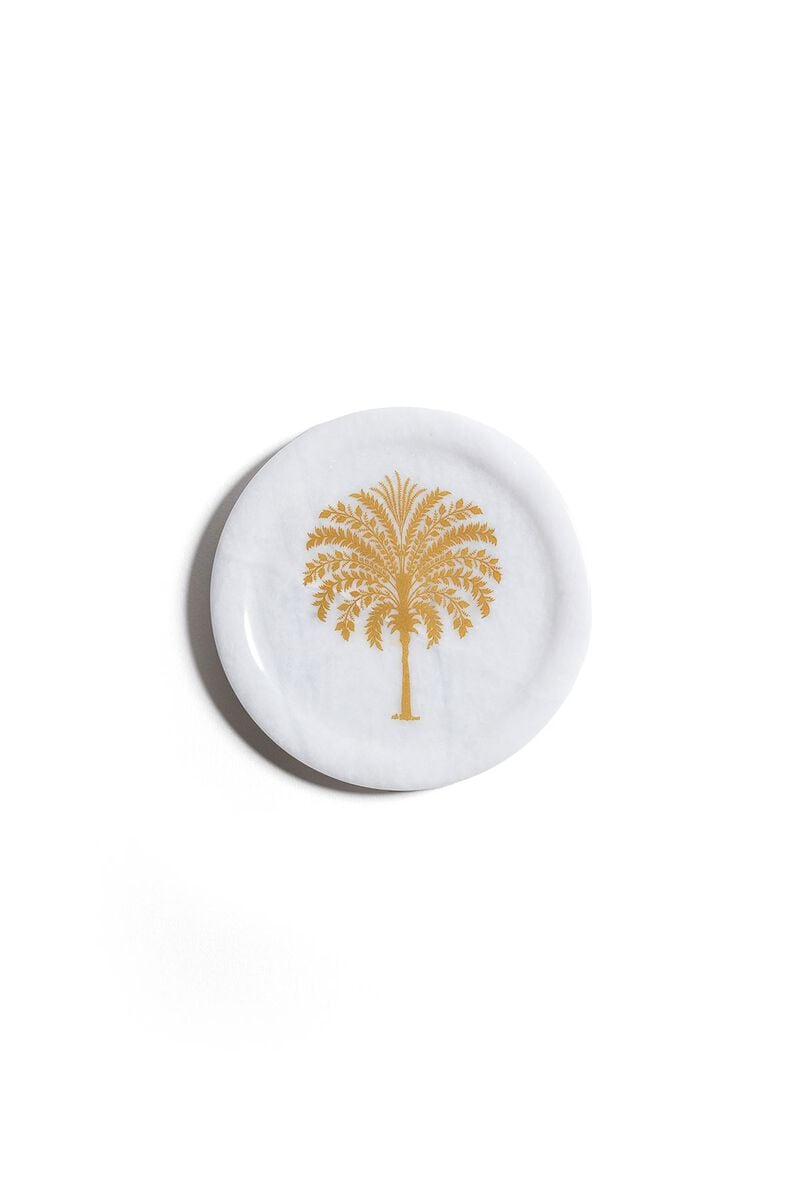
white palm soap dish